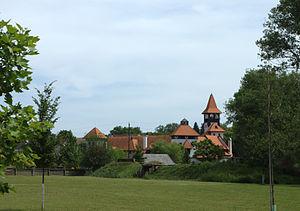
Červený Újezd est une commune du district de Prague-Ouest, dans la région de Bohême-Centrale, en Tchéquie. Sa population s'élevait à 1 434 habitants en 2020.